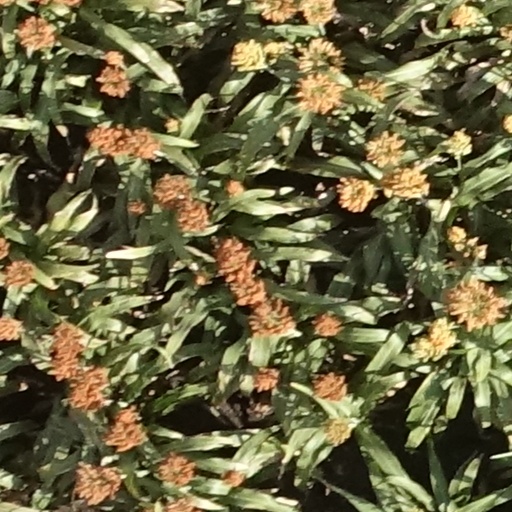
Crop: sorghum